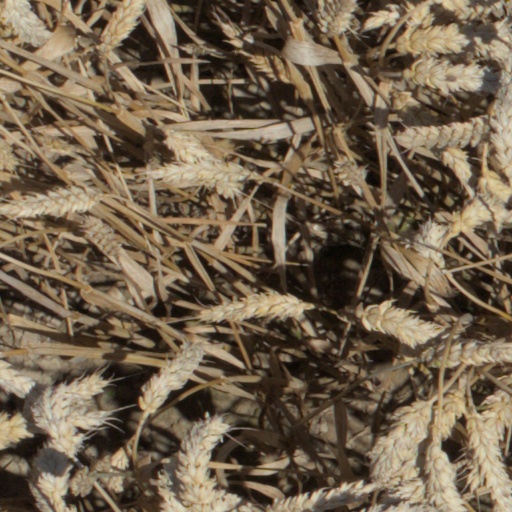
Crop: wheat